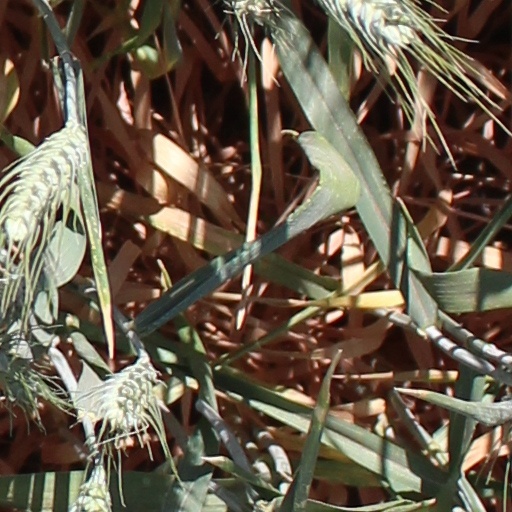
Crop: wheat